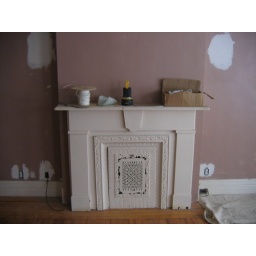
mauve sand paint in the bedroom